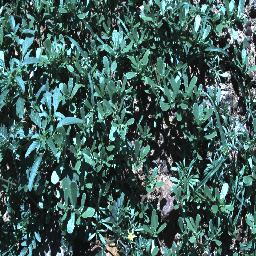
Label: negative